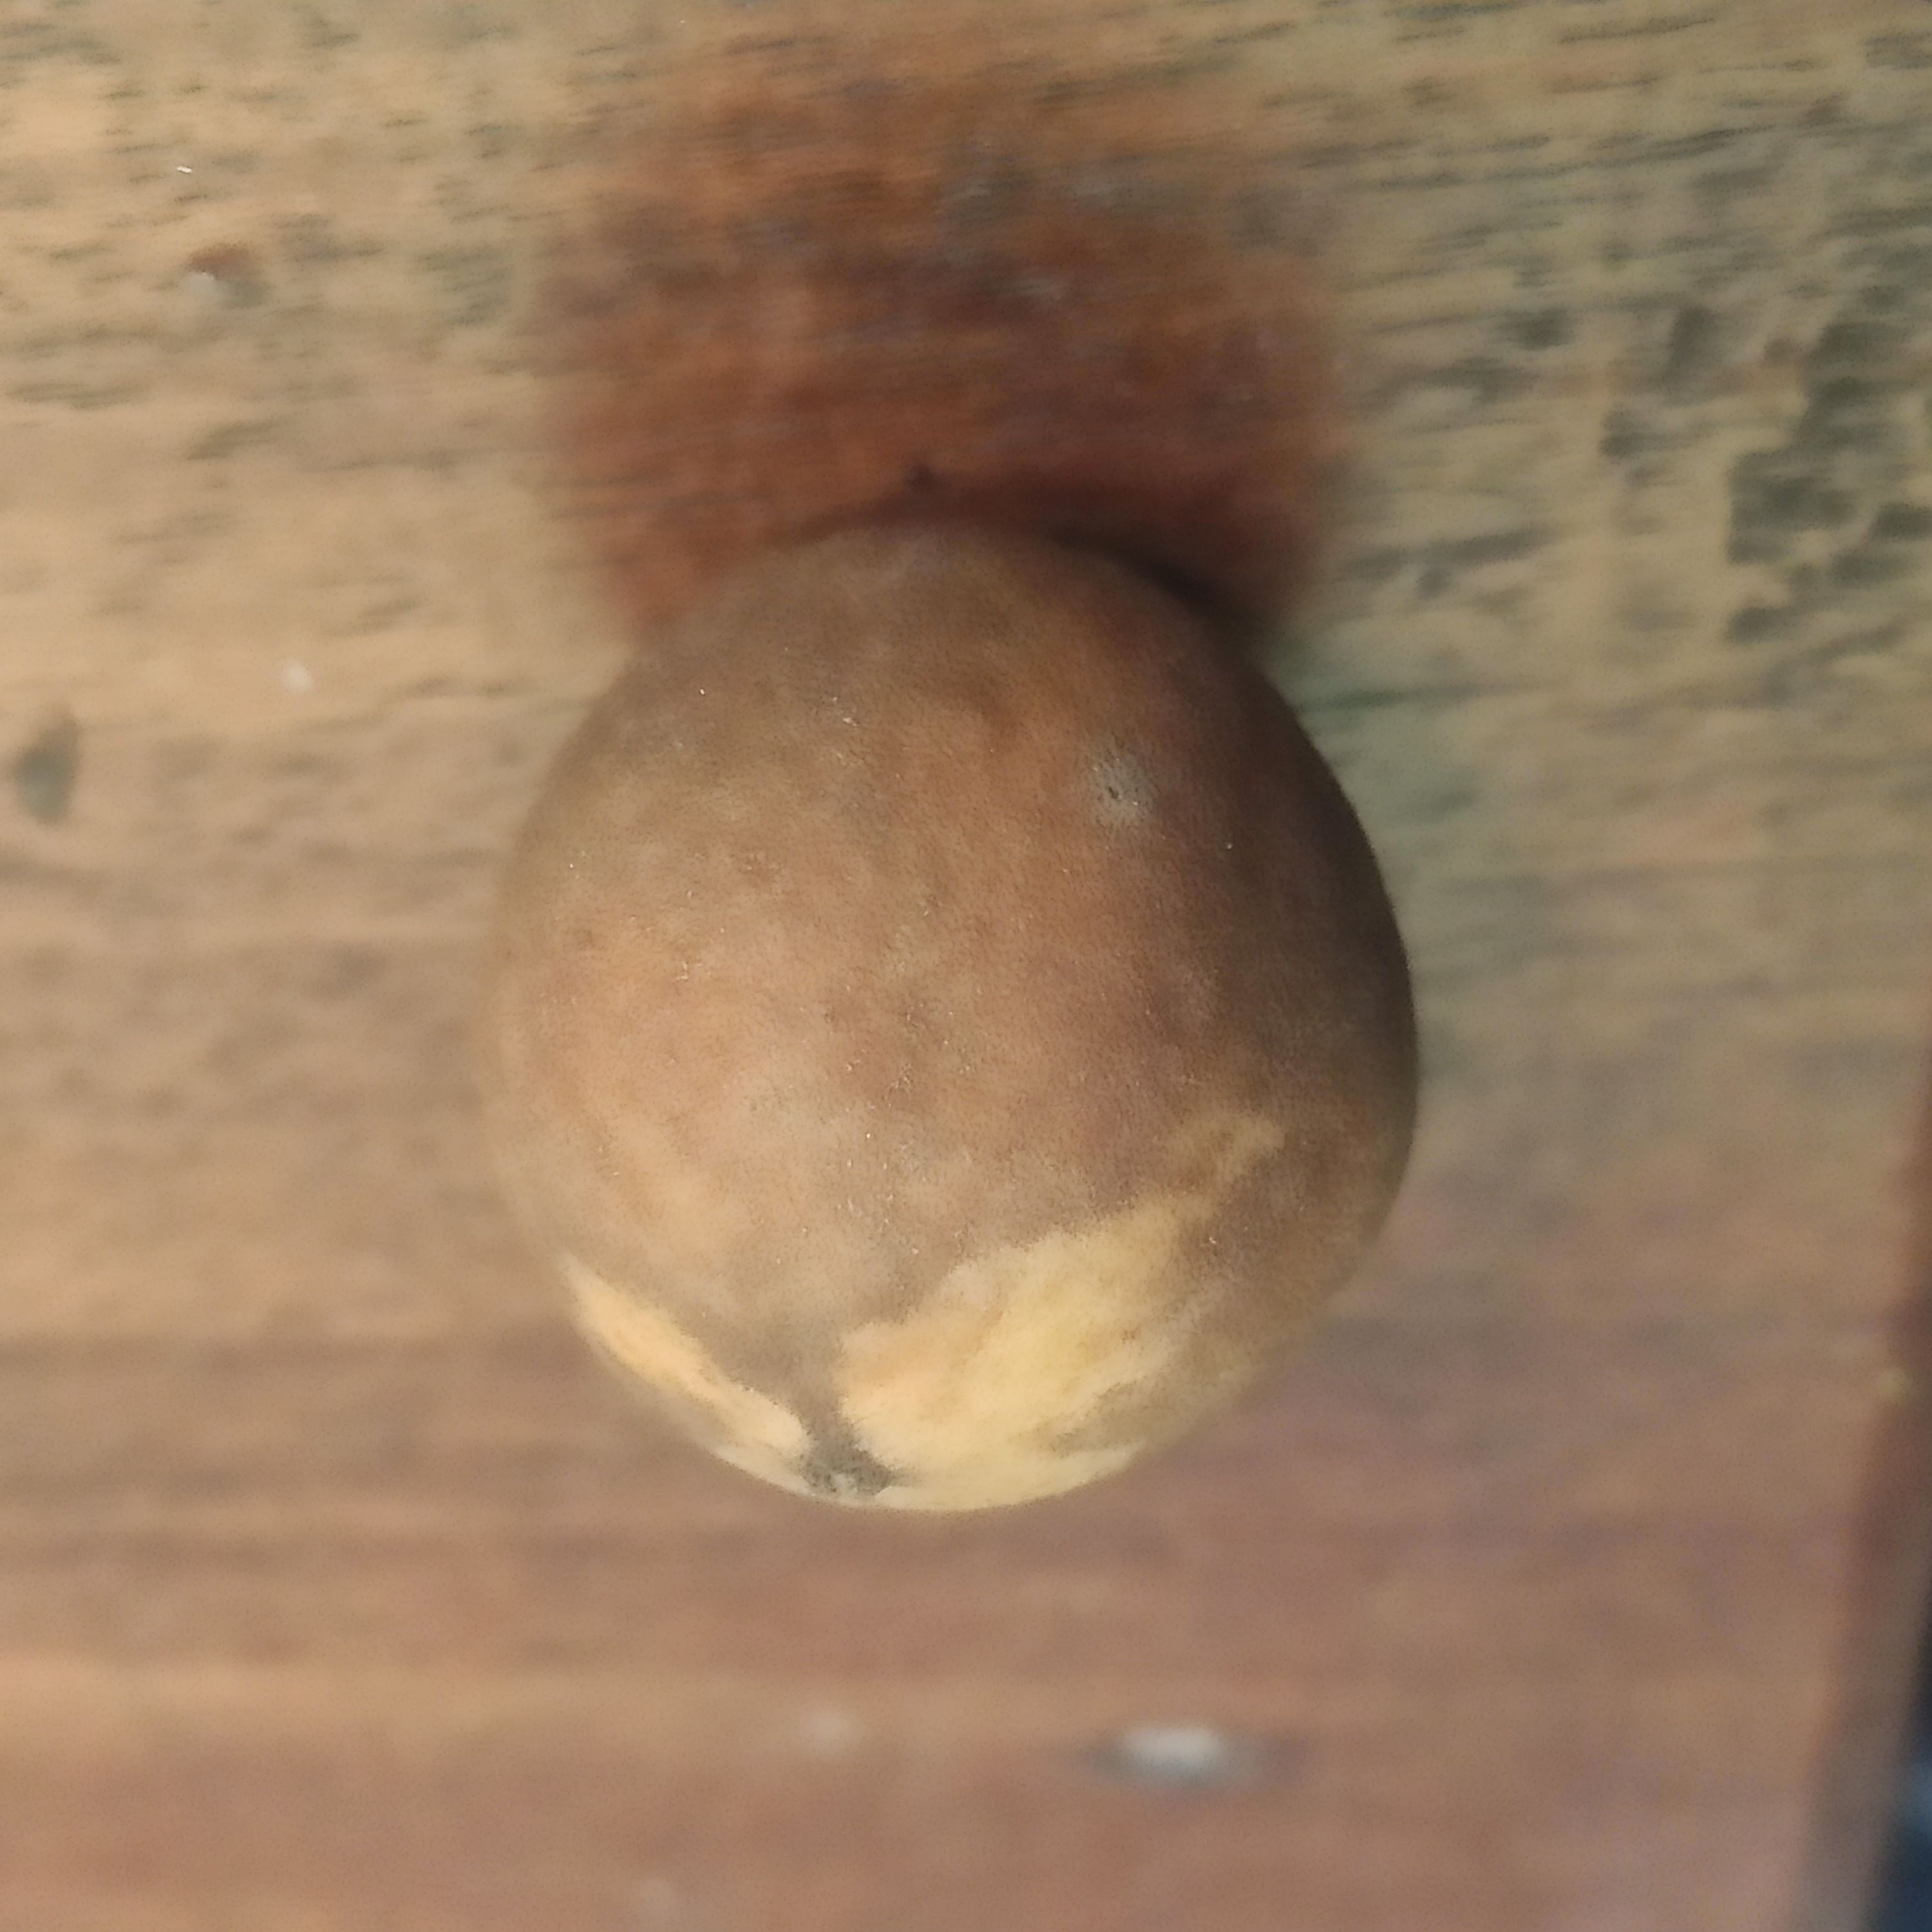
Fruit: burmese-grape
Grade: 2nd-grade